Laurence Trimble

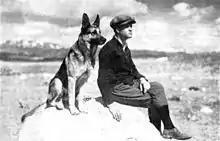
Strongheart and Trimble, in a photograph that led Trimble's series of articles for "The American Boy" magazine (February 1930)

Strongheart became the first major canine film star. Trimble trained the dog and directed him in four rugged outdoor adventure pictures that were shot on location: "The Silent Call" (1921), "Brawn of the North" (1922), "The Love Master" (1924) and "White Fang" (1925). The partnership between Trimble and Murfin faltered; after their breakup, Strongheart's death and the loss of most of his investments in the Wall Street Crash of 1929, Trimble retired from filmmaking and trained animals exclusively. He was able to keep McDonald Island, an island he had purchased on the Saint Lawrence River, and in February 1930 he began writing an occasional feature "about dogs, horses, and other people" for "The American Boy" magazine.